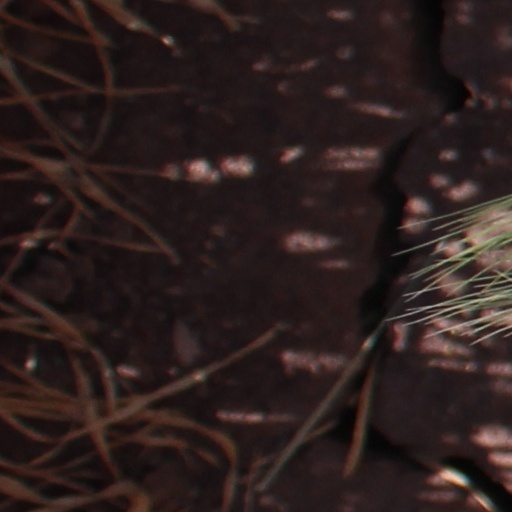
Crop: wheat